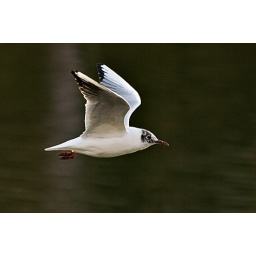
I was thinking of heading home, but with so many birds flying around decided to see what I could capture.